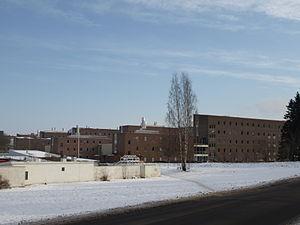
L’université d'Uppsala ou l'université d'Upsal est une université d'État située à Uppsala, en Suède. Fondée en 1477, elle est la plus vieille université de Scandinavie. Elle figure parmi les meilleures universités d'Europe du Nord dans les classements internationaux et elle est généralement considérée comme l'une des plus prestigieuses institutions d'enseignement supérieur en Europe. Depuis 2013, l'université possède aussi un campus à Visby: campus Gotland.